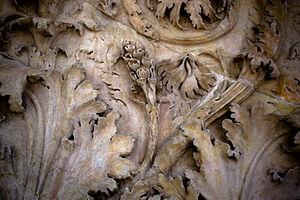
L'Ara Pacis ou Autel de la Paix est un monument de la Rome antique édifié par le premier empereur romain Auguste entre 13 et 9 av. J.-C., en l'honneur de Pax, déesse de la Paix. Il se trouve sur la Via Flaminia dans la zone septentrionale du Champ de Mars, dédiée à la célébration des victoires romaines. C'est un lieu symbolique du retour à la Paix car c'est là que les soldats et leur commandant, de retour de leur campagne militaire, effectuent les rites qui clôturent leur activité guerrière.